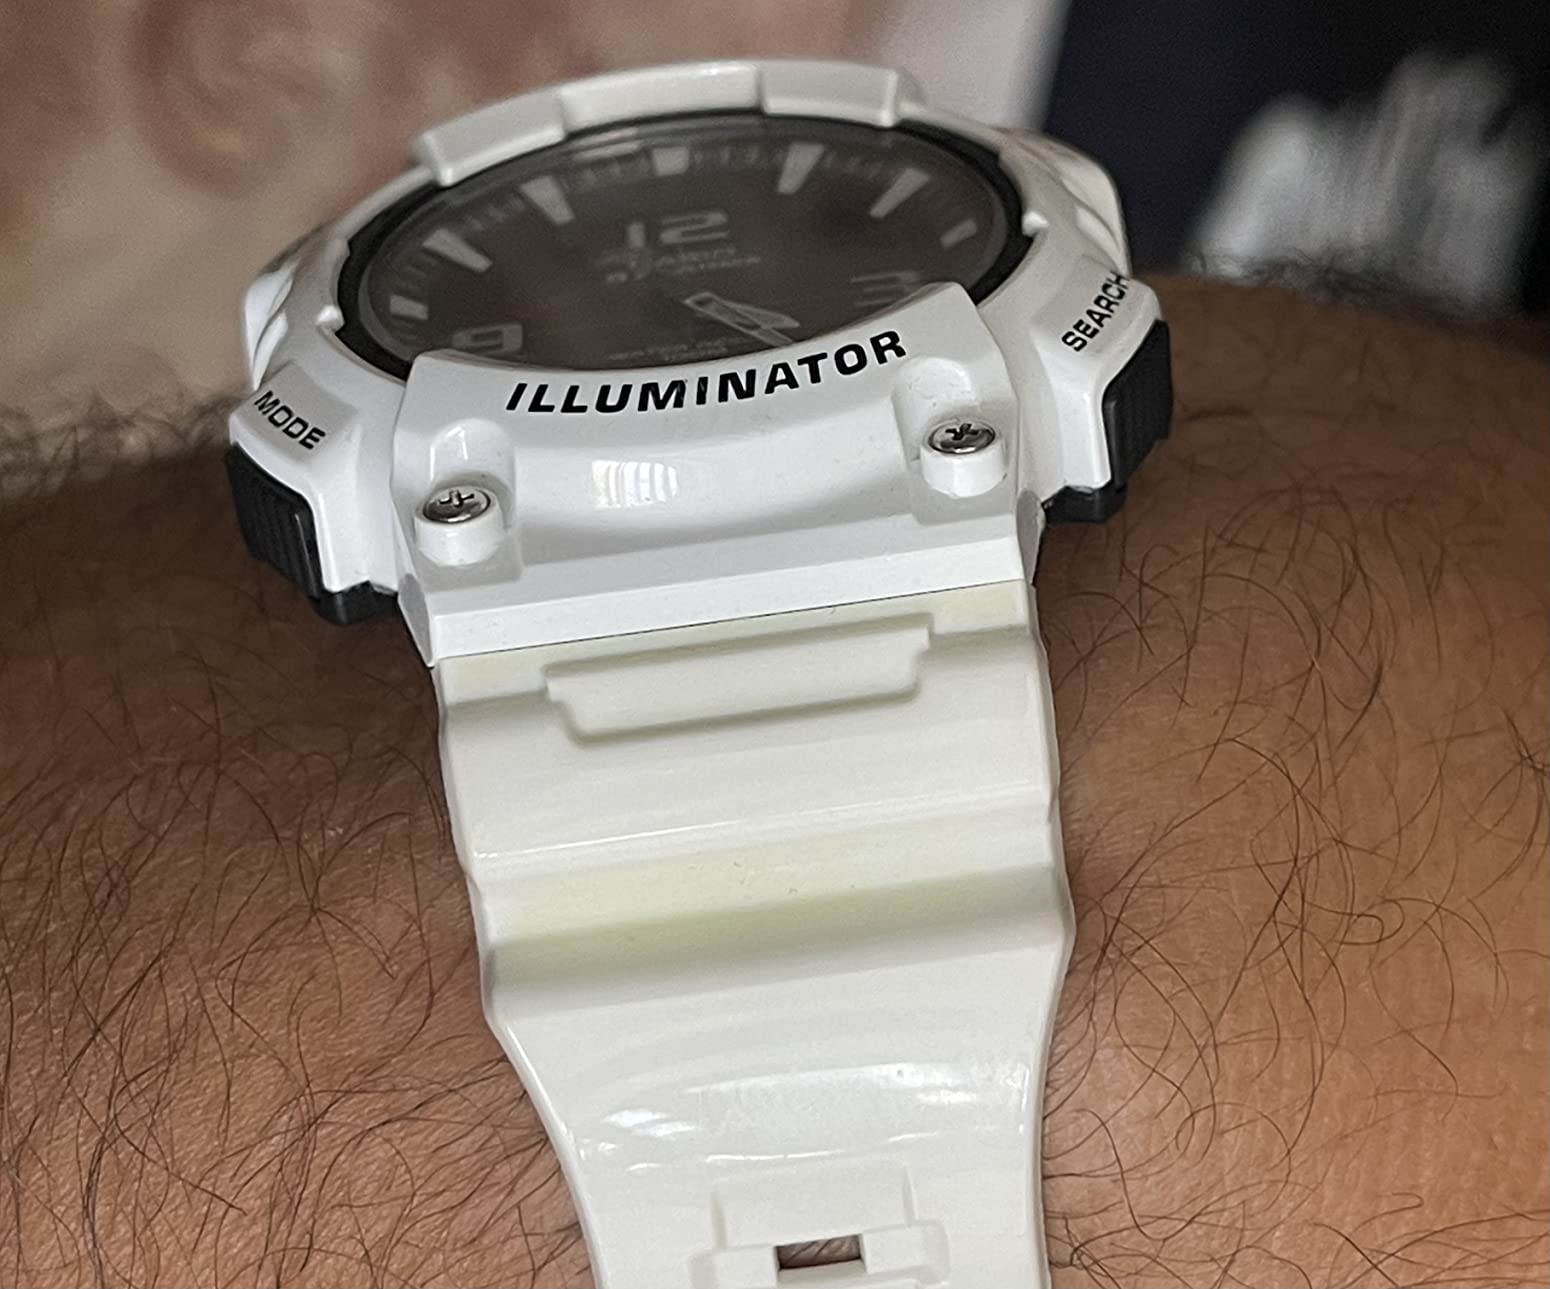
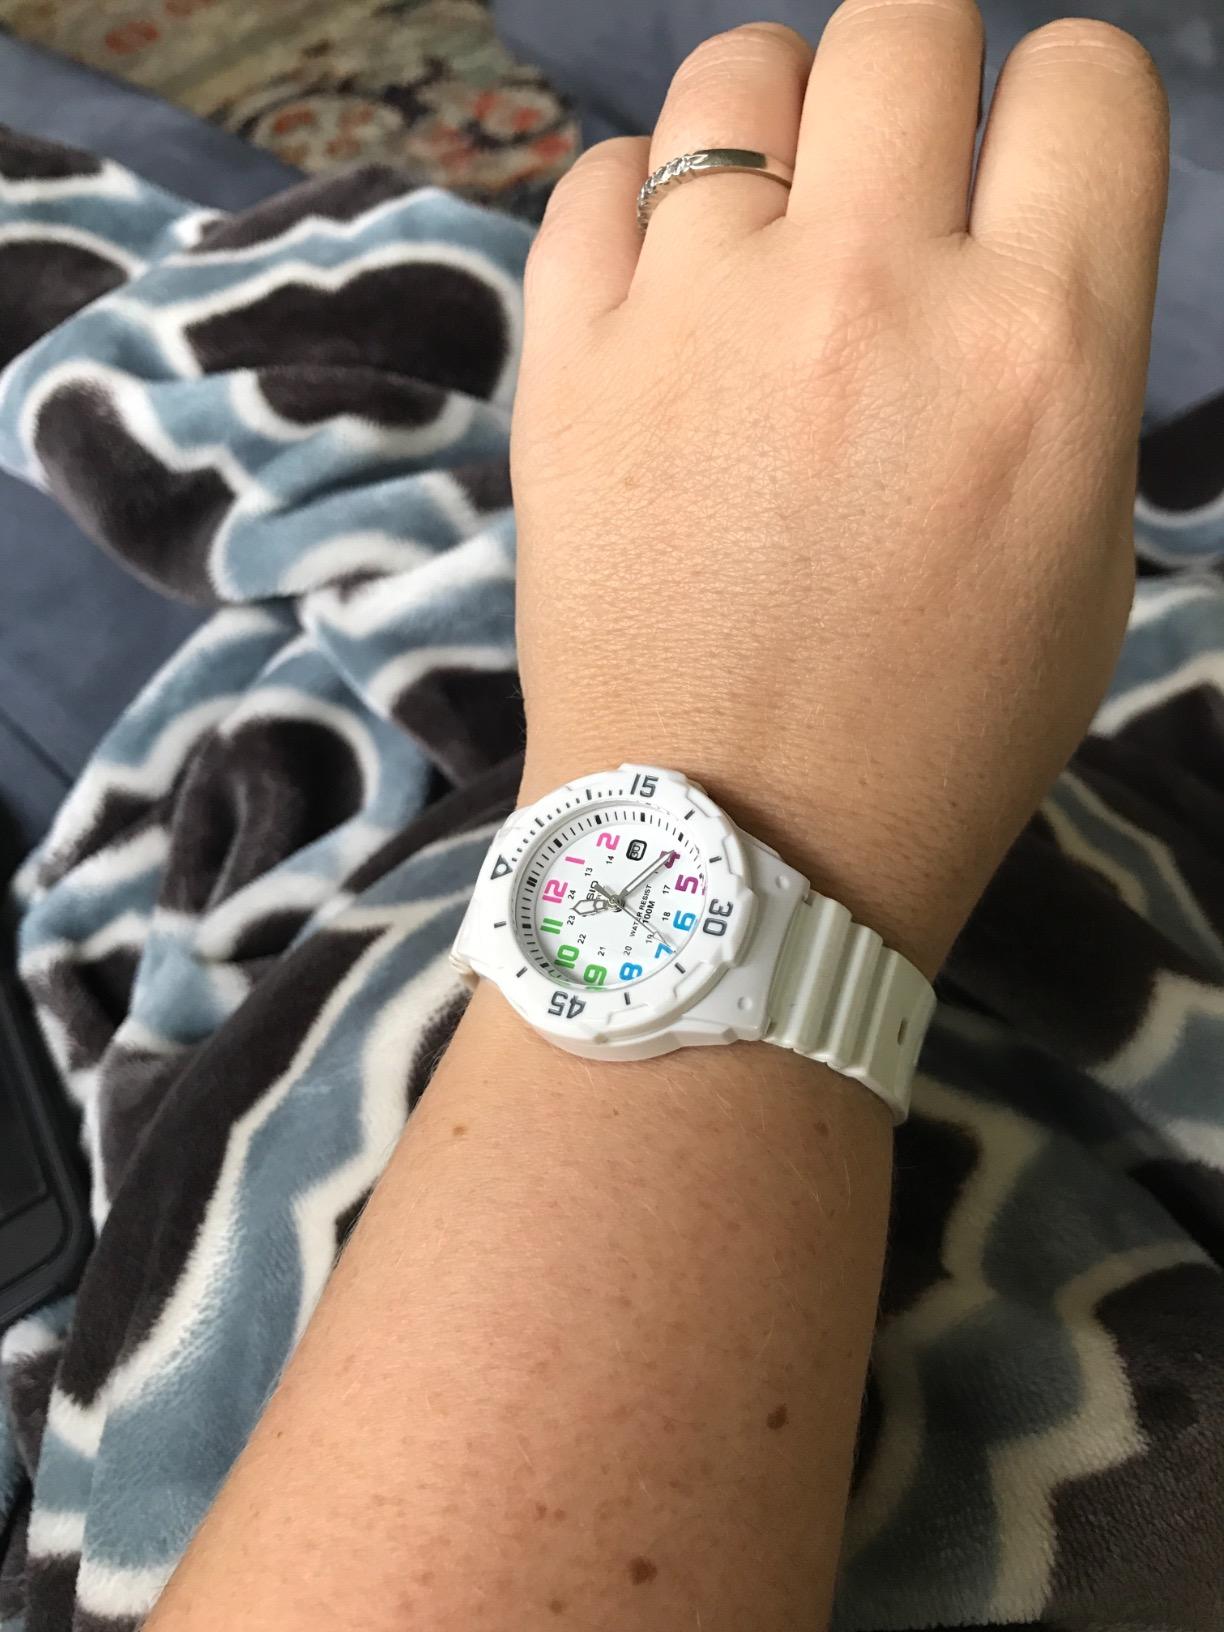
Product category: accessories_watch
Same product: no